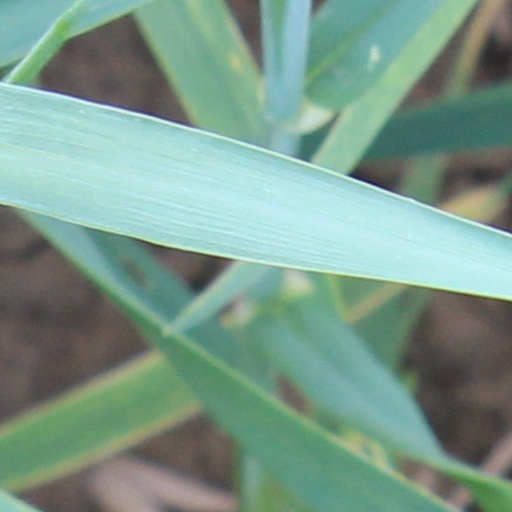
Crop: wheat